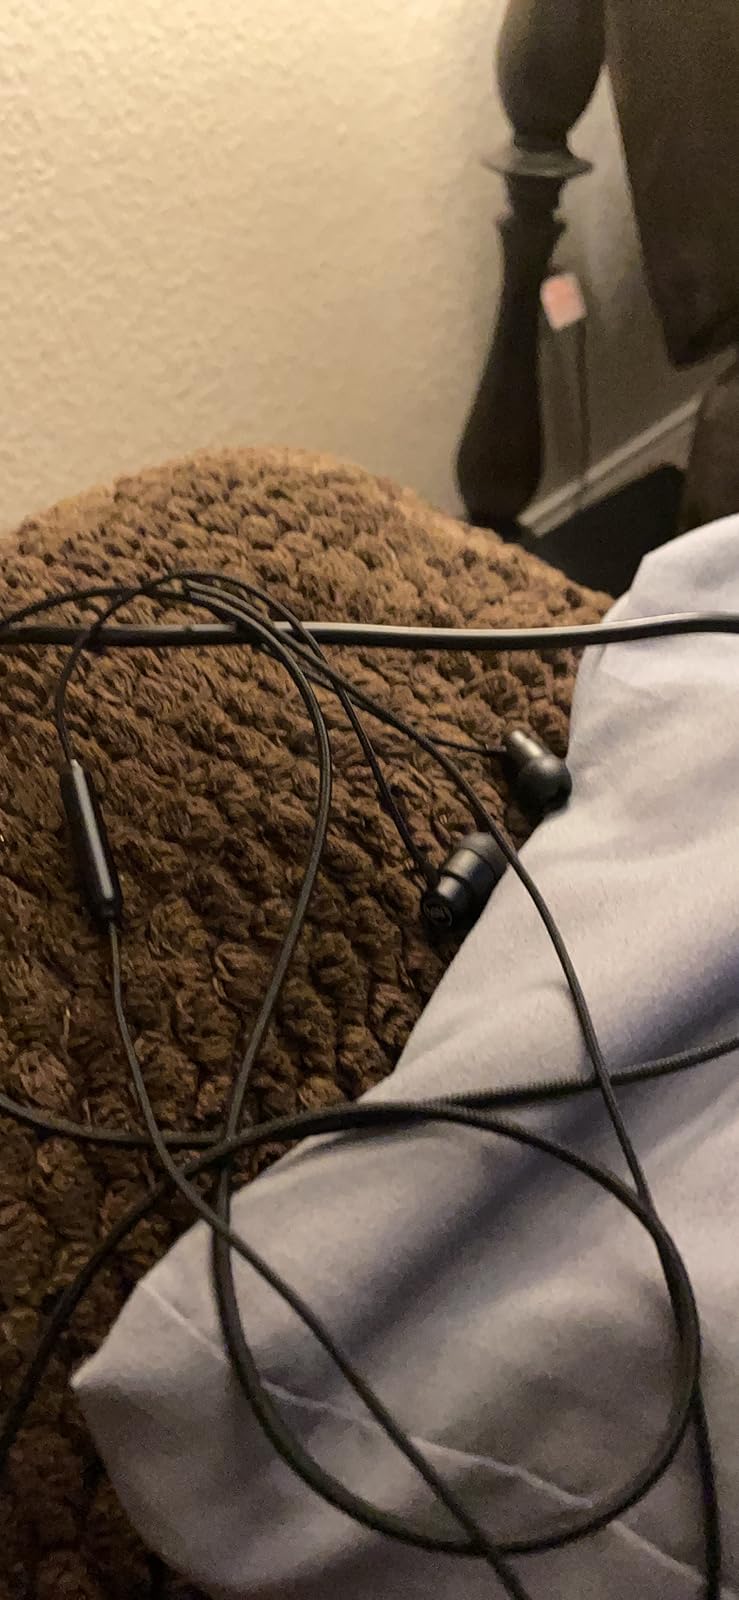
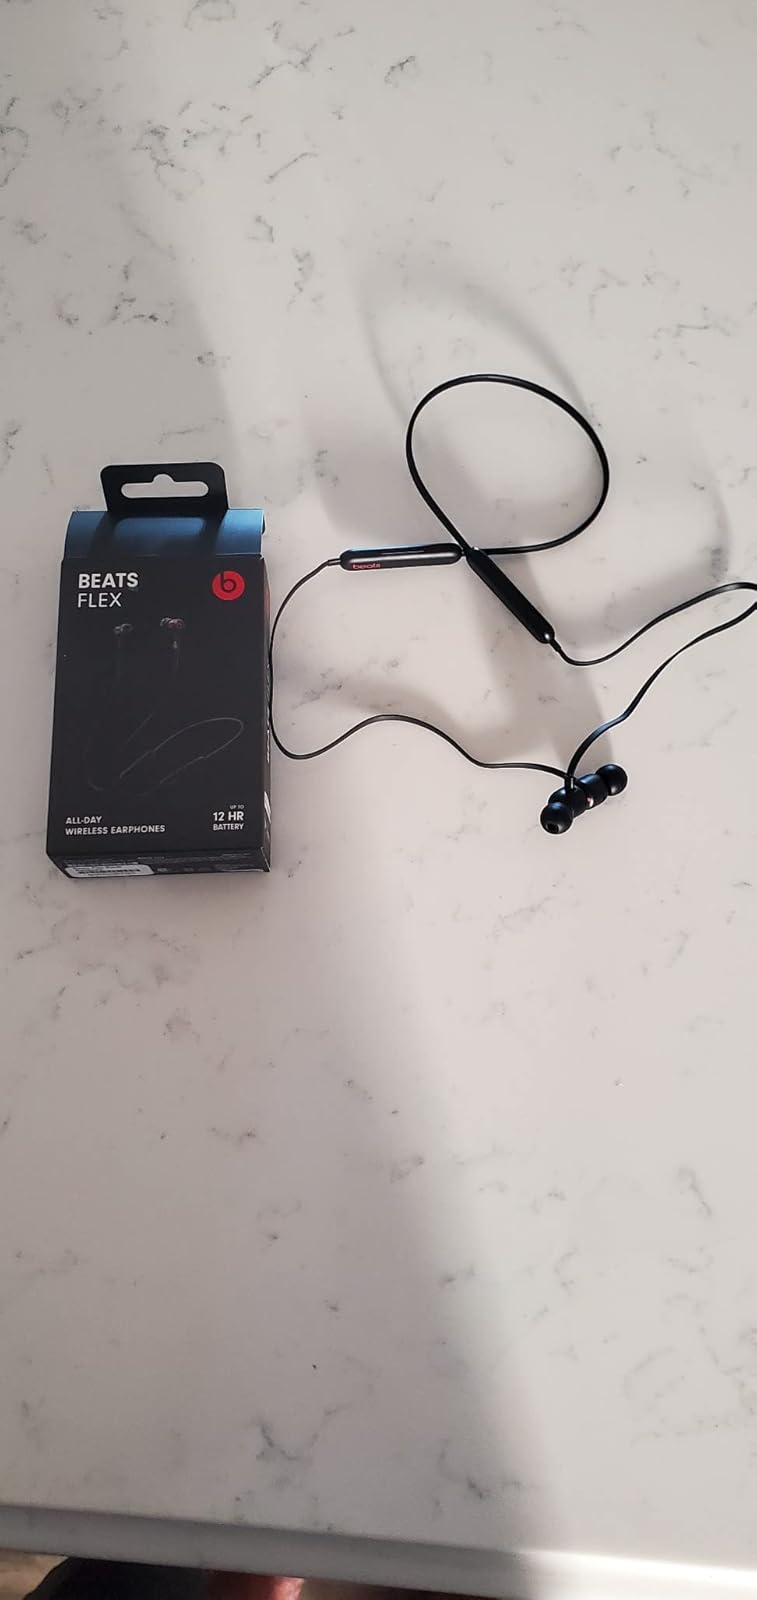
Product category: earbuds
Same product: no